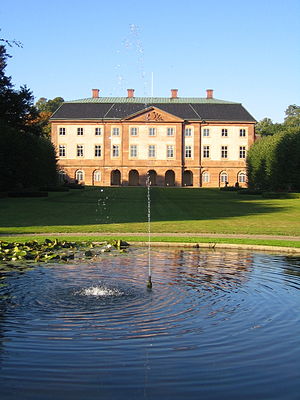
Carl Hårleman / Udvalgte værker
Övedskloster Slot
Carl Hårleman var en af Sveriges betydeligste arkitekter i 1700-tallet. Han var hovedansvarlig for færdiggørelsen af Stockholm Slot 1754 og overintendant. Han var en af stifterne af Kungliga Akademien för de fria konsterna og indførte rokokostilen i Sverige. Han blev udnævnt til friherre kort før sin død.